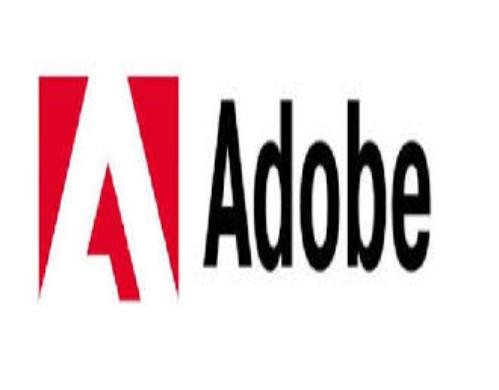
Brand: Adobe Systems
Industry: Others